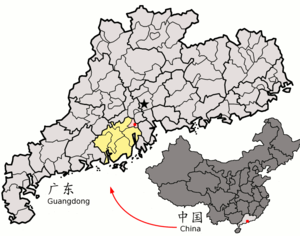
Jiangmen / Administration
Jiangmenprefekturet (gult) og Jiangmen by (rød) i Guangdong
Jiangmen er en kinesisk by på præfekturniveau i provinsen Guangdong ved Kinas kyst til det Sydkinesiske Hav. Befolkningen indenfor bygrænserne anslås til 457.000, og i hele præfekturet ca. 3,8 millioner mennesker.